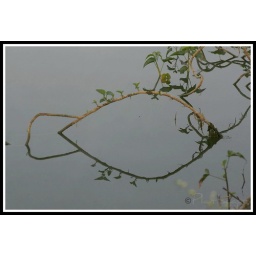
i found this fish at pashan lake only &amp;amp; only one fish all over the galaxy very rare